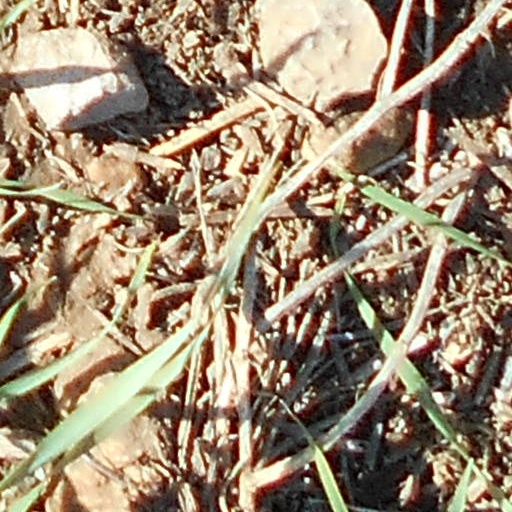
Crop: wheat